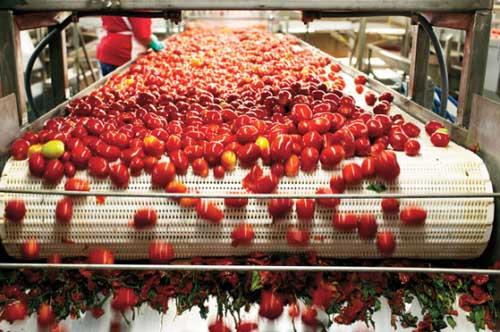
Hiki ni kilimo cha kiwanda ambapo wanalima nyanya kwa wingi na hapa nyanya zinaoshwa na kutolewa uchafu ambao umo katikati mwa nyanya hizo kwa minajili ya kuekwa kwa mpangilio unao stahili ili kuuzwa.